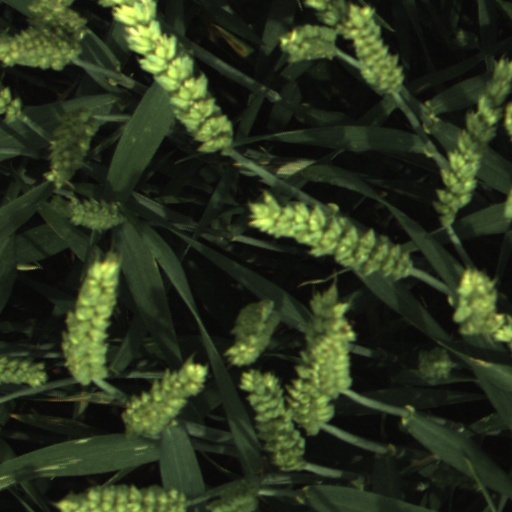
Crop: wheat